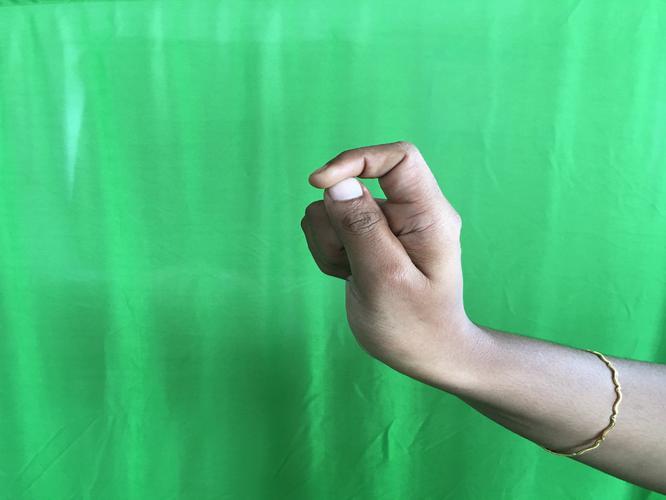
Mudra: Kapith
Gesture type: single_hand